2010s in culture

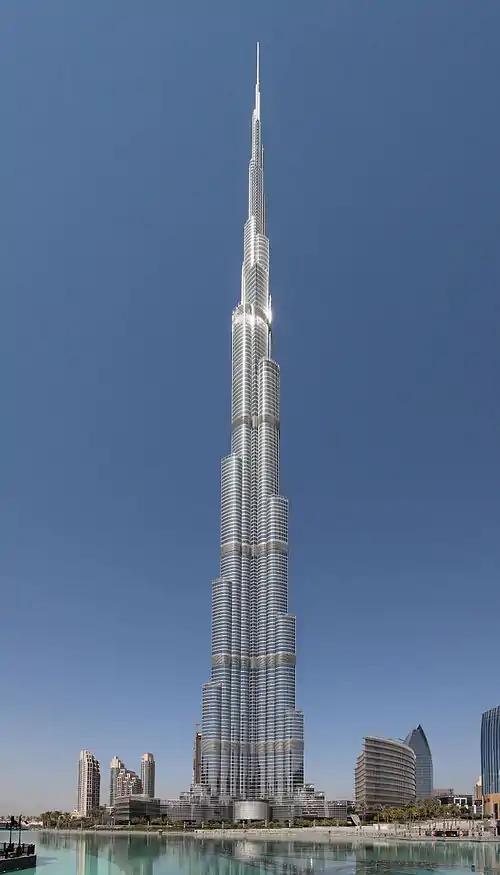
Burj Khalifa, tallest building when completed in 2010.

Postmodernism and green design were common architectural themes. "Sustainable design" emphasized natural lighting, green/white roofs, better insulation and other cost-saving features. New urbanism and urban revival influenced urban planning in the United States and other developed countries. China and the Middle East led in large-scale development.